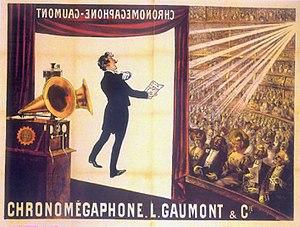
La politique culturelle française regroupe les actions gouvernementales, administratives et territoriales, orientées vers un enjeu culturel.
Dans les années 1910, le chronomégaphone est un couple d'elgéphones qui utilise de l'air comprimé pour amplifier le son sur disque. L'elgéphone est le modèle de phonographe développé par la société Gaumont pour la présentation des phonoscènes, des prestations filmées de chanteurs d'opéra et de chansonniers populaires, sous la direction de la
"Phonoscènes est l'appellation donnée par l'industriel Léon Gaumont à des films de cinéma synchronisés à des enregistrements phonographiques selon le procédé du Chronophone mis au point par Georges Demenÿ, un transfuge de la ""Station physiologique"" d'Étienne-Jules Marey, qui furent enregistrés dès 1902 sous la direction d'Alice Guy, la première femme réalisatrice du cinéma. Ce sont parmi les premiers exemples de films musicaux, après ceux du Phono-Cinéma-Théâtre.
Cet article présente une liste de sociétés de production de cinéma, classées par ordre alphabétique.
Le chronophone est un procédé de son sur disque, synchronisation d'un appareil de prise de vues, le chronophotographe Demenÿ, inventé par Georges Demenÿ et d'un phonographe. Acheté à son inventeur, après sa faillite en 1895, le procédé fut développé par l'industriel Léon Gaumont à partir de 1902, sous la supervision d'Alice Guy, la première réalisatrice du cinéma, qui fit enregistrer et filmer plusieurs centaines de phonoscènes, dont nous sont parvenus cent quarante exemplaires, des chansons, des airs d'opéra, des monologues et des sketchs, interprétés par des chanteurs ou des acteurs de la fin du XIXᵉ siècle et de la première décennie du XXᵉ siècle.